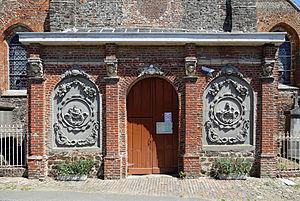
Oxelaëre (départment du Nord, France)
Oxelaëre est une commune française située dans le département du Nord, en région Hauts-de-France.